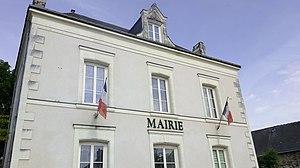
Mairie de la commune de Cantenay-Épinard (Maine-et-Loire, France).
Cantenay-Épinard est une commune française située dans le département de Maine-et-Loire, en région Pays de la Loire.